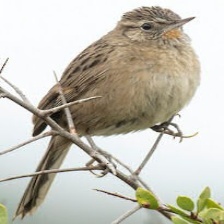
Species: AUSTRAL CANASTERO
Scientific name: ASTHENES ANTHOIDES